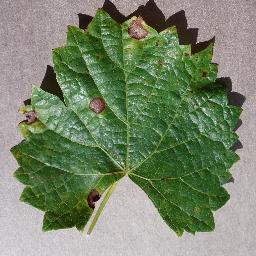
Label: Grape___Black_rot